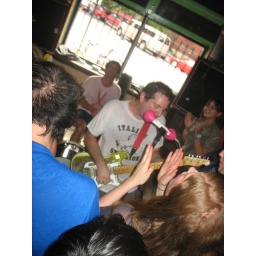
the bananas @ mauled by tigers fest @ ronny's